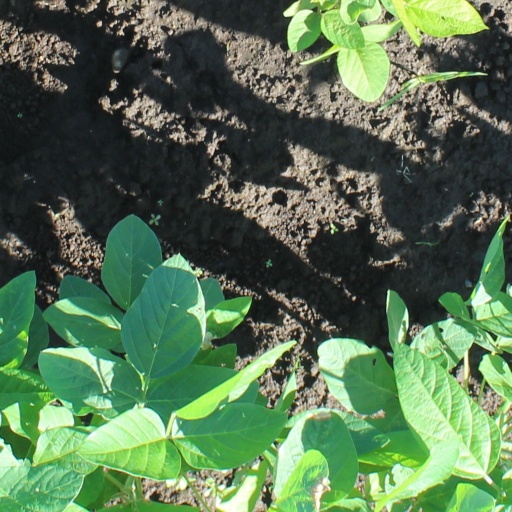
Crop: soybean